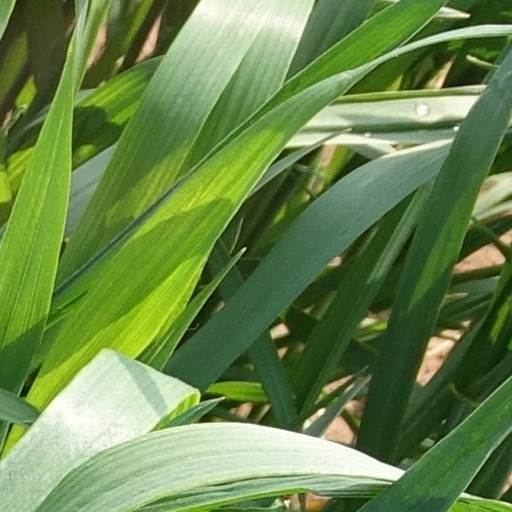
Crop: wheat